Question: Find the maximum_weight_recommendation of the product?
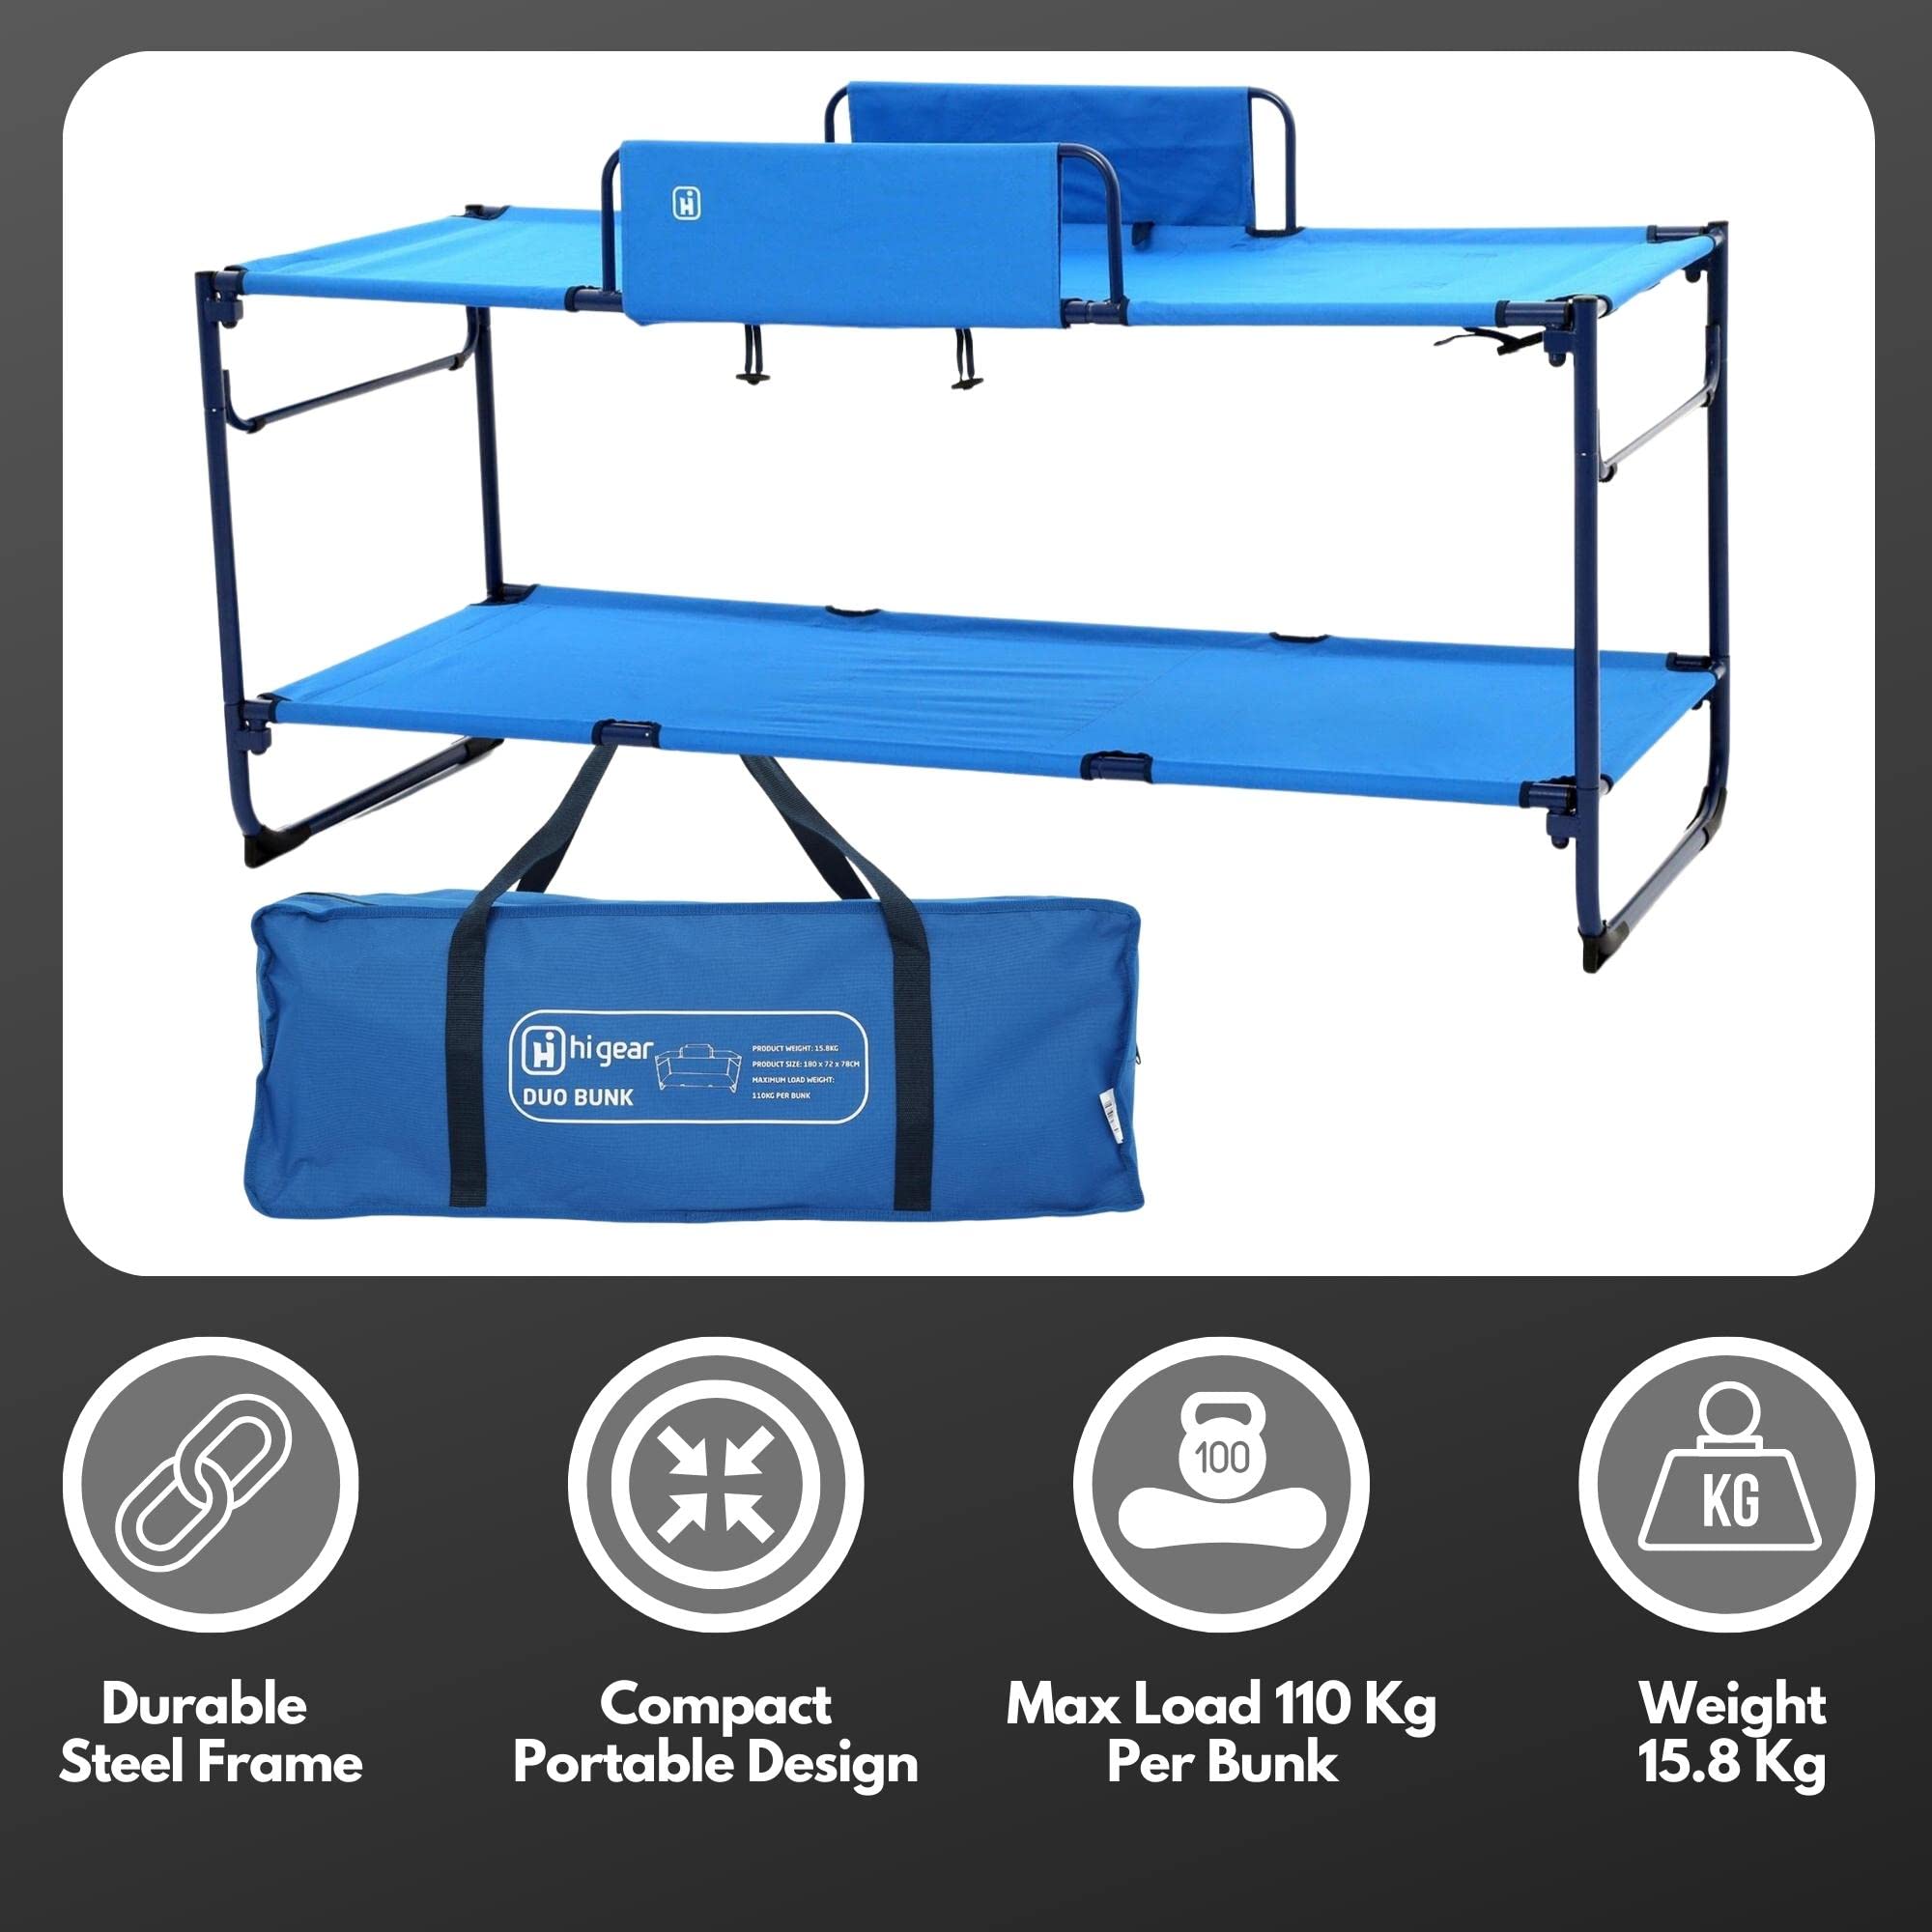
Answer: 110 kilogram